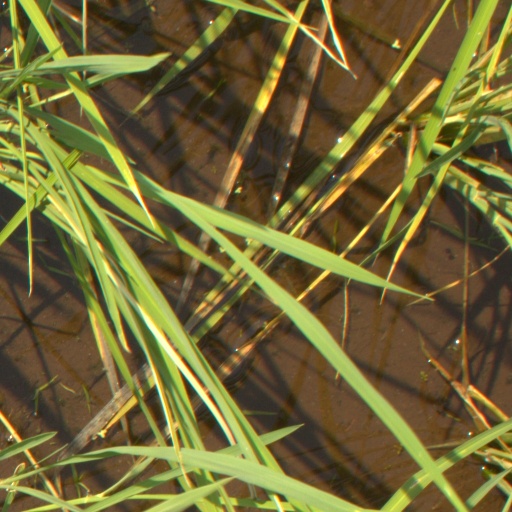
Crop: rice